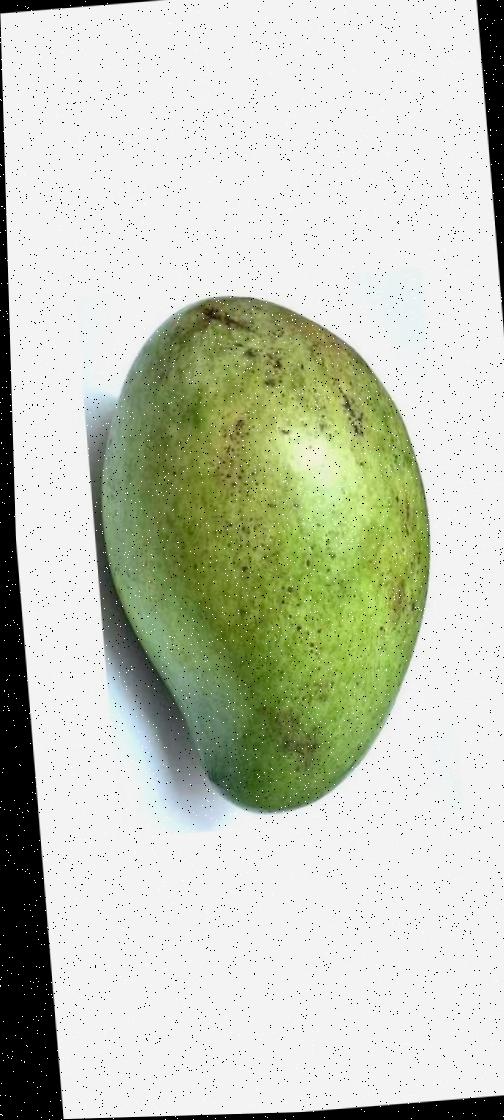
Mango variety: Rupali